Arthur J. Jackson

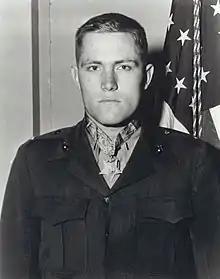

Captain Arthur Junior Jackson (October 18, 1924 – June 14, 2017) was a United States Marine who received the Medal of Honor for his actions on Peleliu during World War II. At the age of 19, PFC Jackson single-handedly destroyed 12 enemy pillboxes and killed 50 enemy soldiers. He was also the last surviving recipient of the Medal of Honor from the Battle of Peleliu.